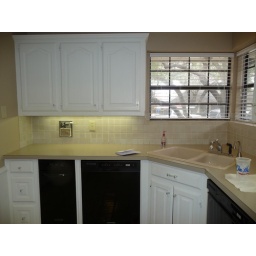
yes, that's a built-in can opener in the wall... talk about useless! oh, and that, is a pink sink :)